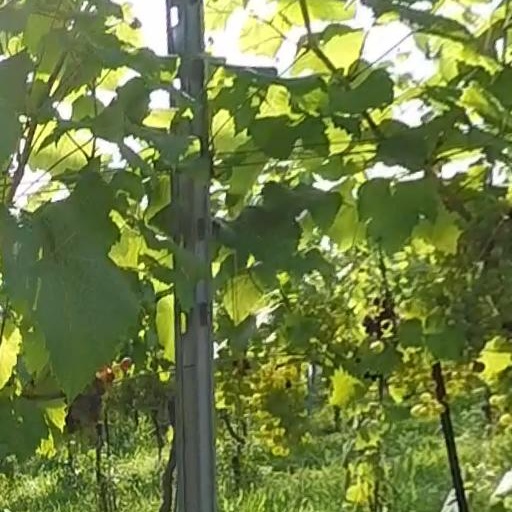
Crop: grape